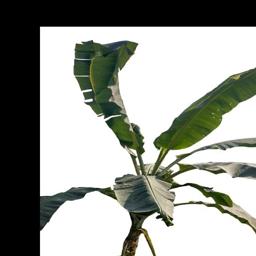
Label: MALBHOG LEAF